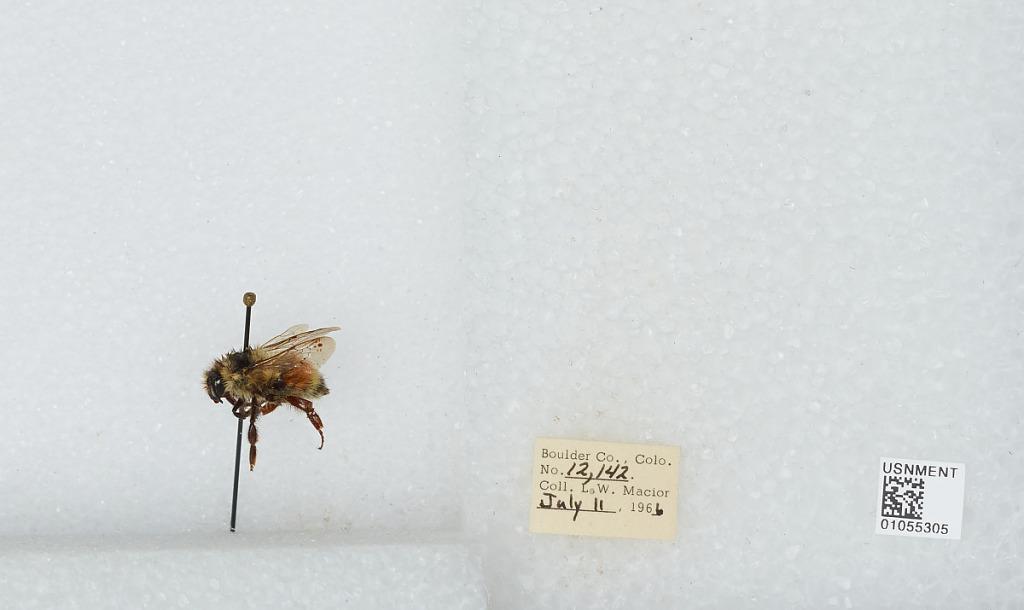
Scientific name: Bombus (Pyrobombus) bifarius Cresson
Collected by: L. Macior
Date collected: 1966-7-11
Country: United States
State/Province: Colorado
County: Boulder
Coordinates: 40.09, -105.36